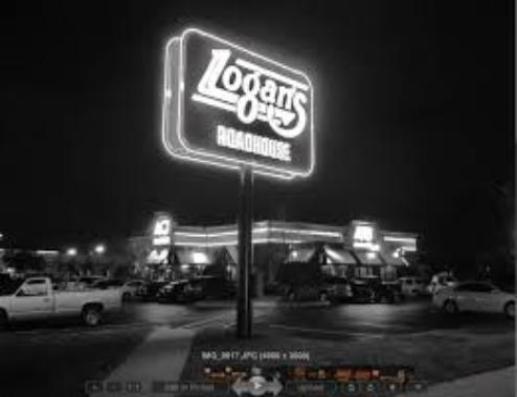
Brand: logan's roadhouse
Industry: Food